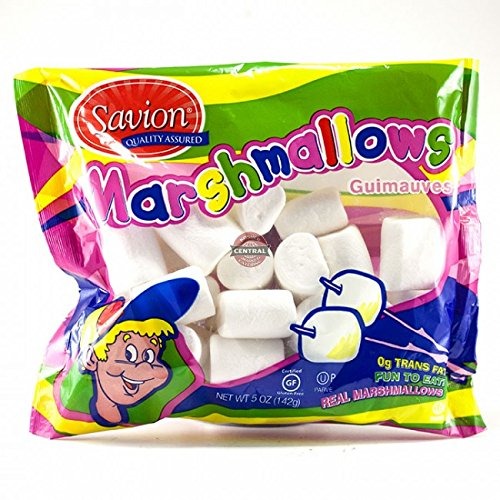
Item Name: Savion White Marshmallows, 5 oz
Bullet Point 1: Fat free
Bullet Point 2: Fun to eat
Bullet Point 3: Real marshmallows
Bullet Point 4: Kosher
Bullet Point 5: Product of Israel
Value: 5.0
Unit: oz

Price: 5.19